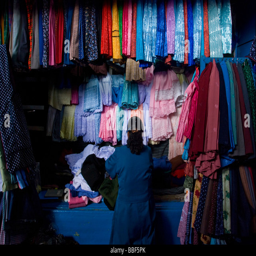
woman selling clothes in a market